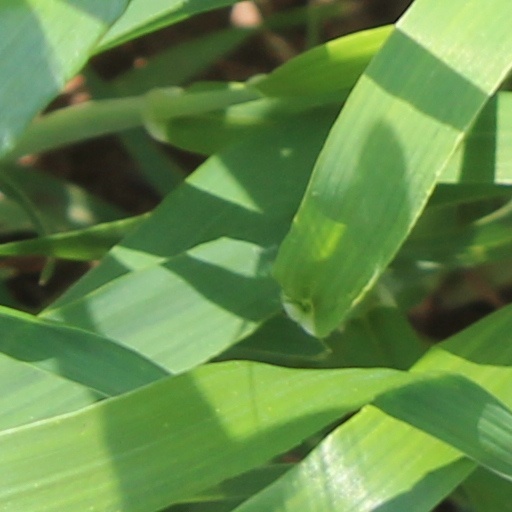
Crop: wheat